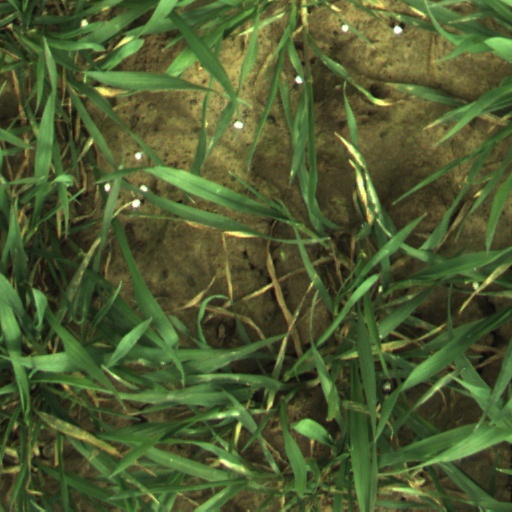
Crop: wheat